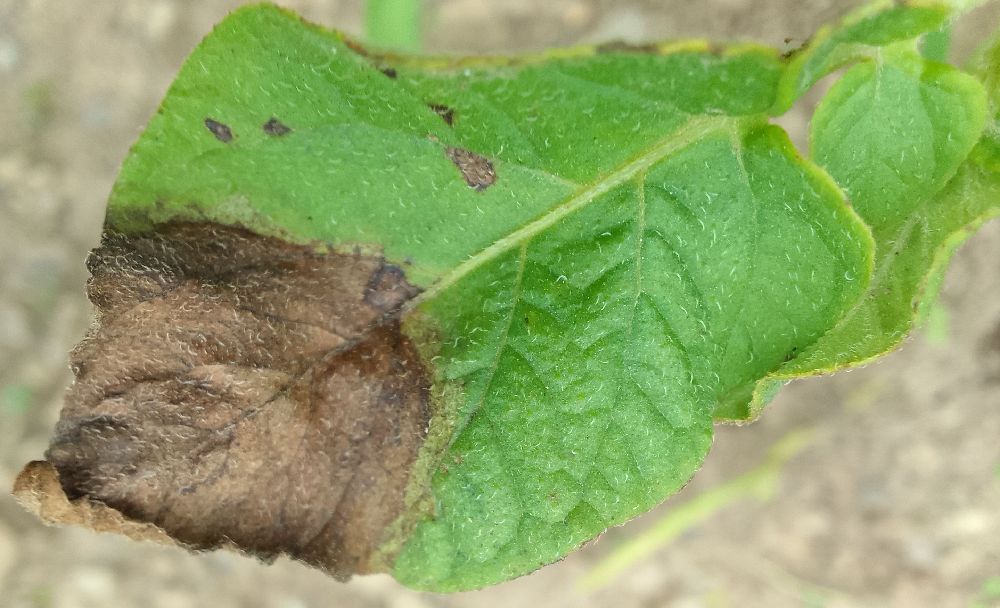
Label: Late blight